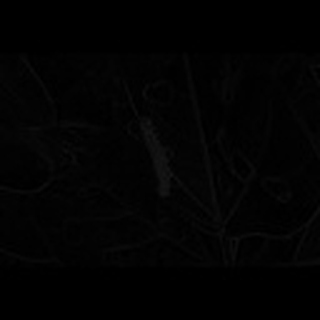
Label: cotton_army_worm